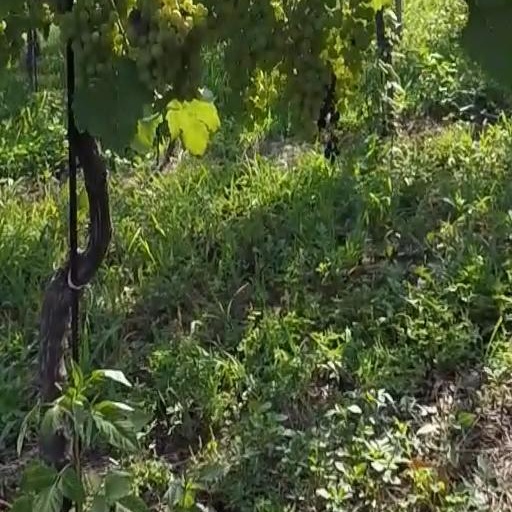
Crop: grape